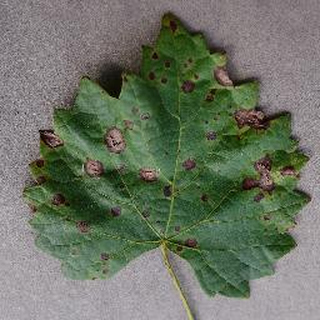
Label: grape_black_rot